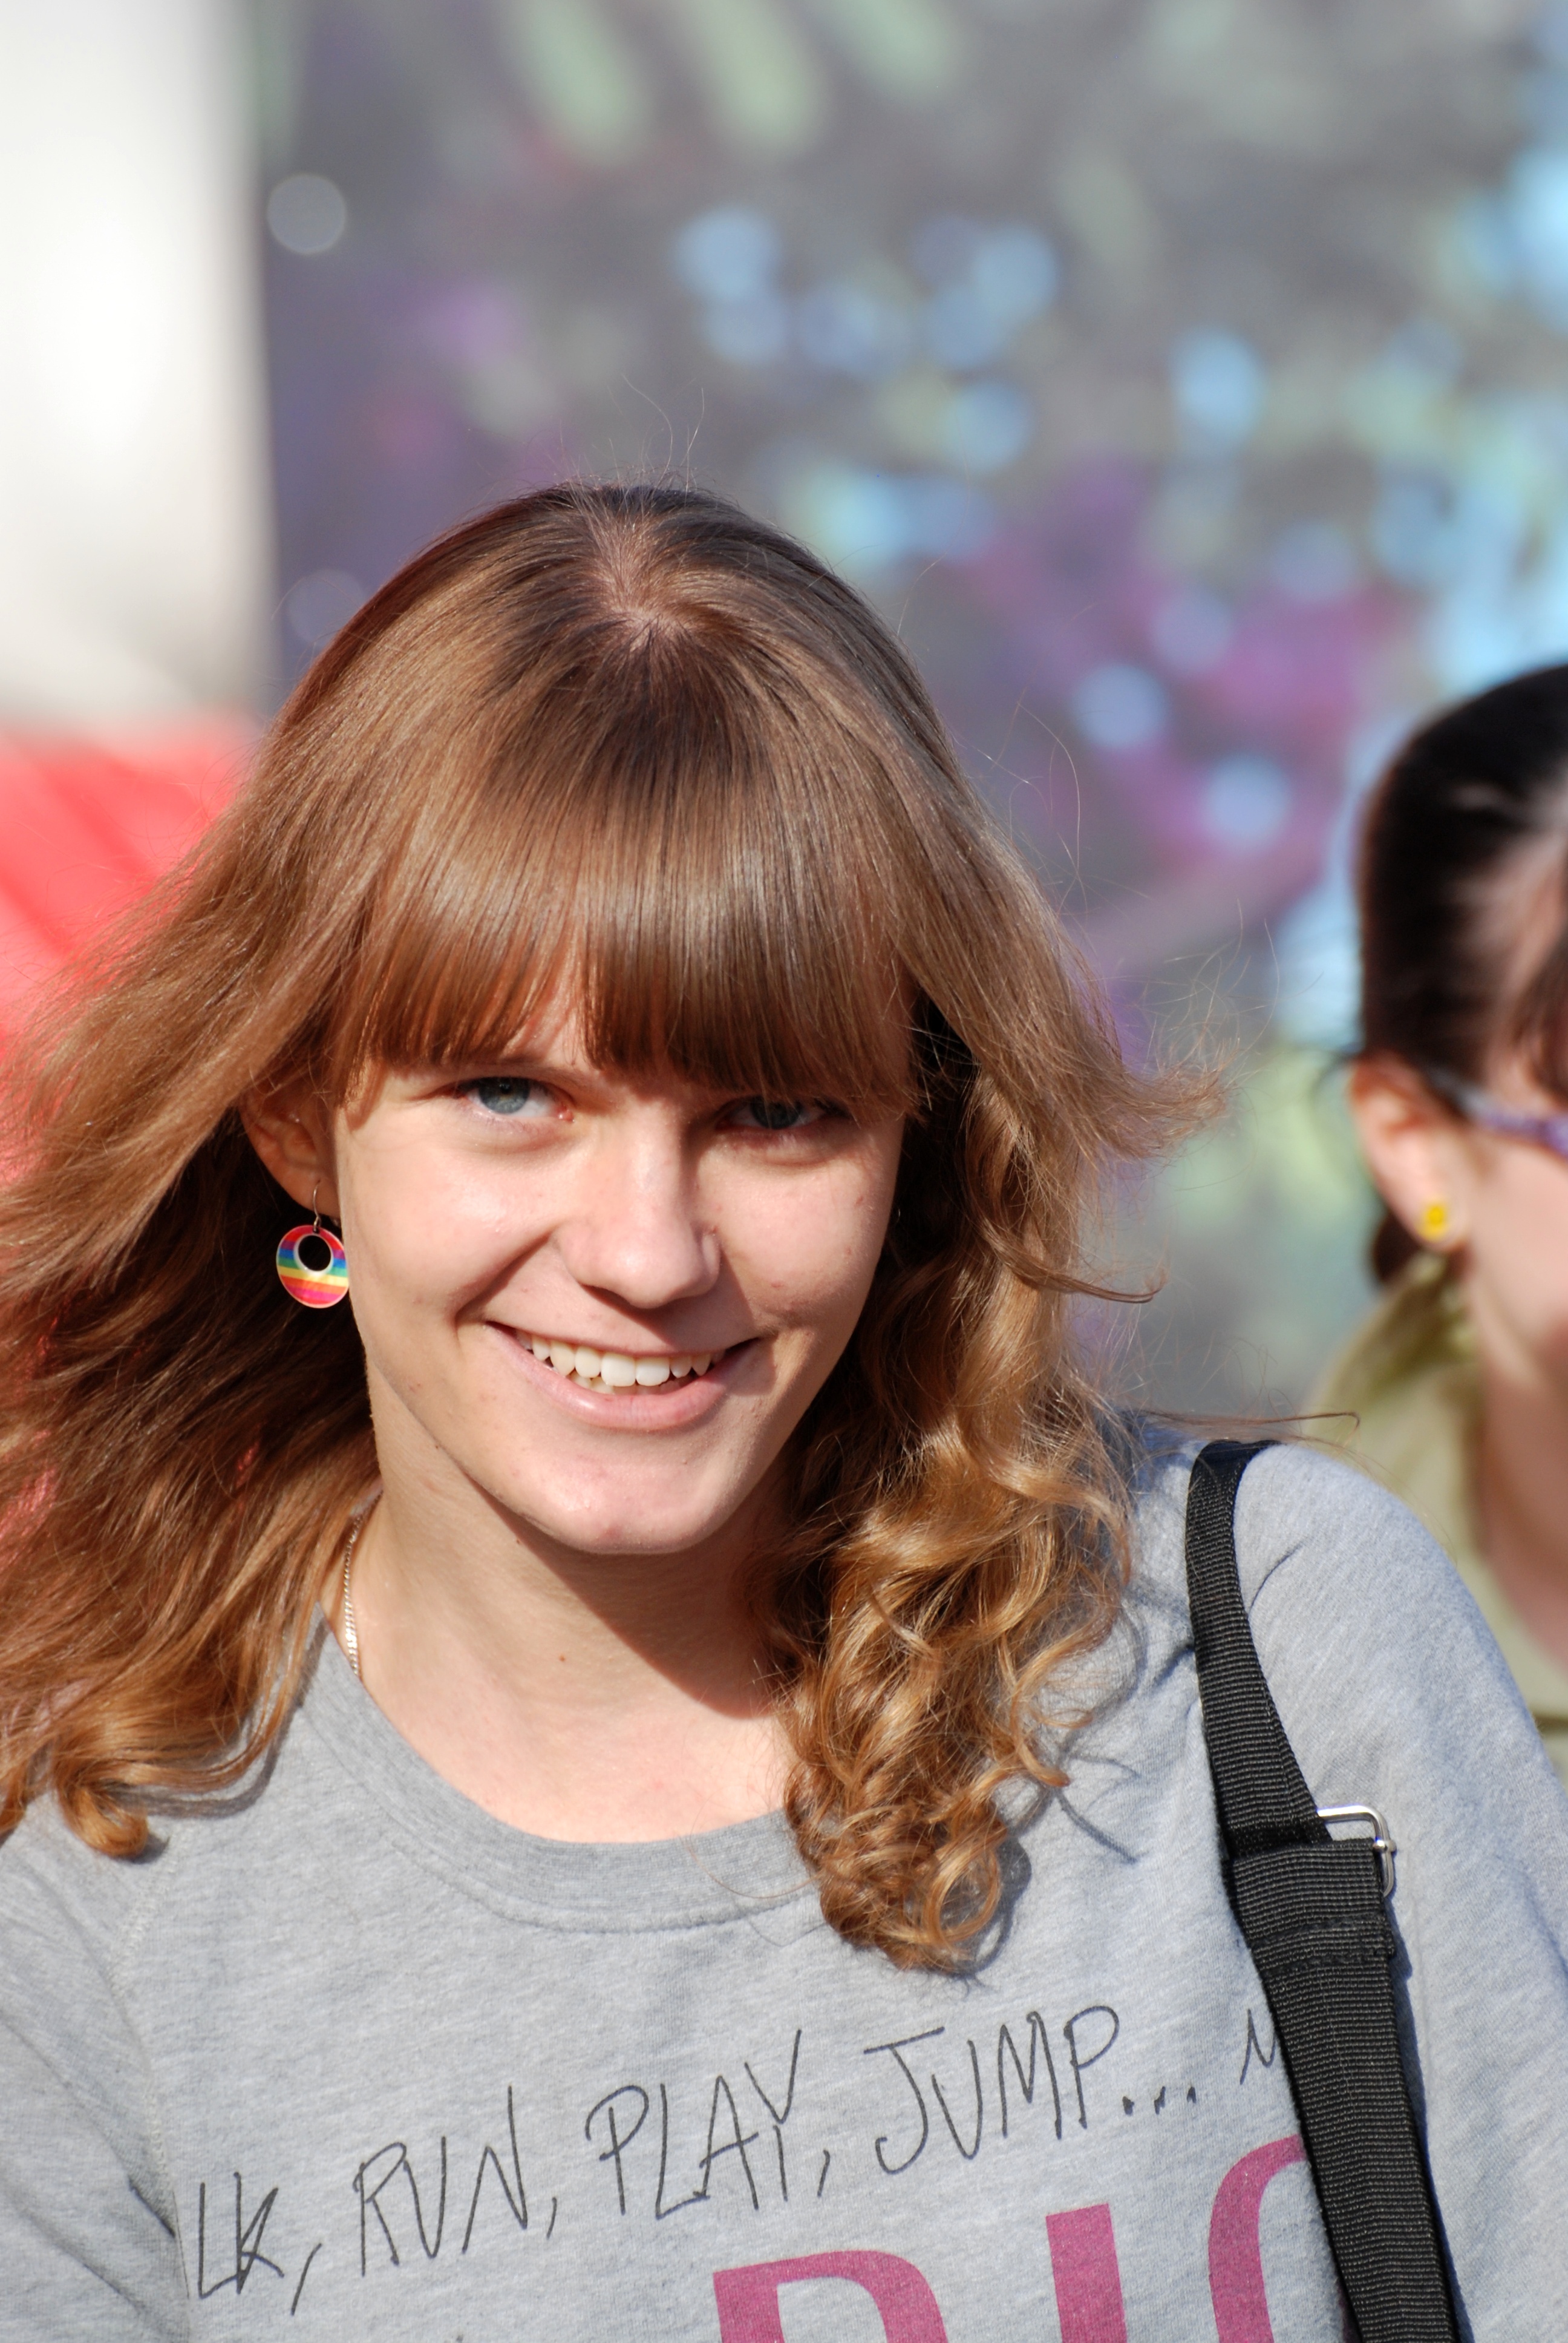
person, people, girl, woman, hair, street, spring, color, child, nikon, lady, facial expression, hairstyle, smile, candid, girls, women, beauty, moscow, nikkor, russia, d80, 70300mm, moskau, nikond80, moscou, 70300mmf4556gvr, brown hair